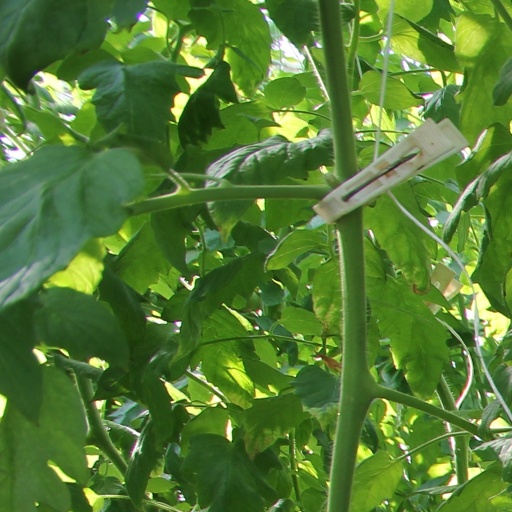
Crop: tomato